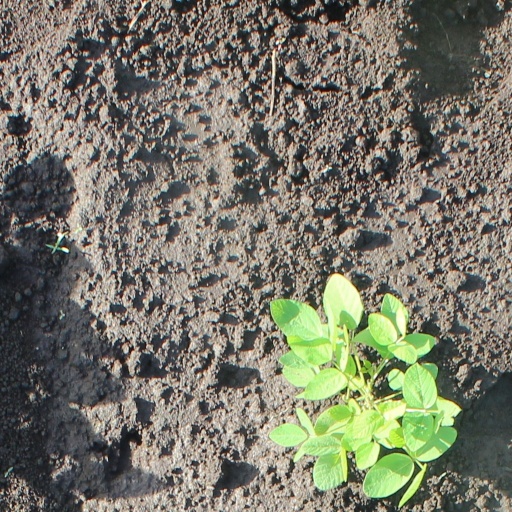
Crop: soybean